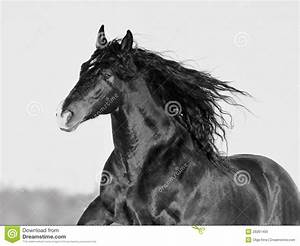
Label: cavallo